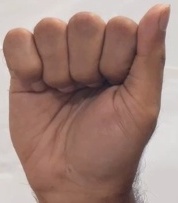
ASL sign: A